Thom & Wilson

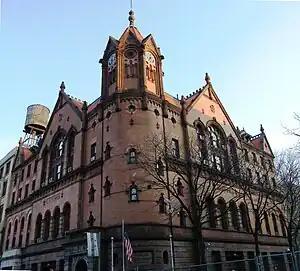
Harlem Courthouse, 1891–93

Other significant work by the firm includes their Harlem Courthouse, 170 East 121st Street (1891–93, standing) "one of the most impressive buildings in East Harlem" and The Nevada (1891, demolished) on the triangular plot bounded by Broadway, Amsterdam Avenue and 69th and 70th streets. The Nevada was built as an apartment hotel for J. T. Farley and leased out upon completion to a hotel operator. It was demolished for the present nondescript Nevada Towers, completed in 1977.